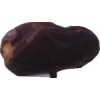
Label: dates